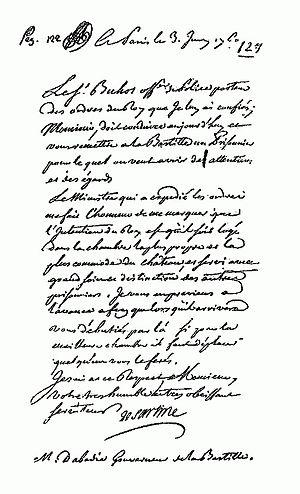
Antoine Raymond Juan Gualbert Gabriel de Sartine, comte d’Alby est un homme politique français, conseiller, puis lieutenant criminel du Châtelet, il est lieutenant général de police, et enfin ministre de la Marine sous Louis XVI.
Une lettre de cachet est, sous l’Ancien Régime en France, une lettre servant à la transmission d’un ordre particulier du roi, permettant par exemple l'incarcération sans jugement, l'exil ou encore l'internement de personnes jugées indésirables par le pouvoir.